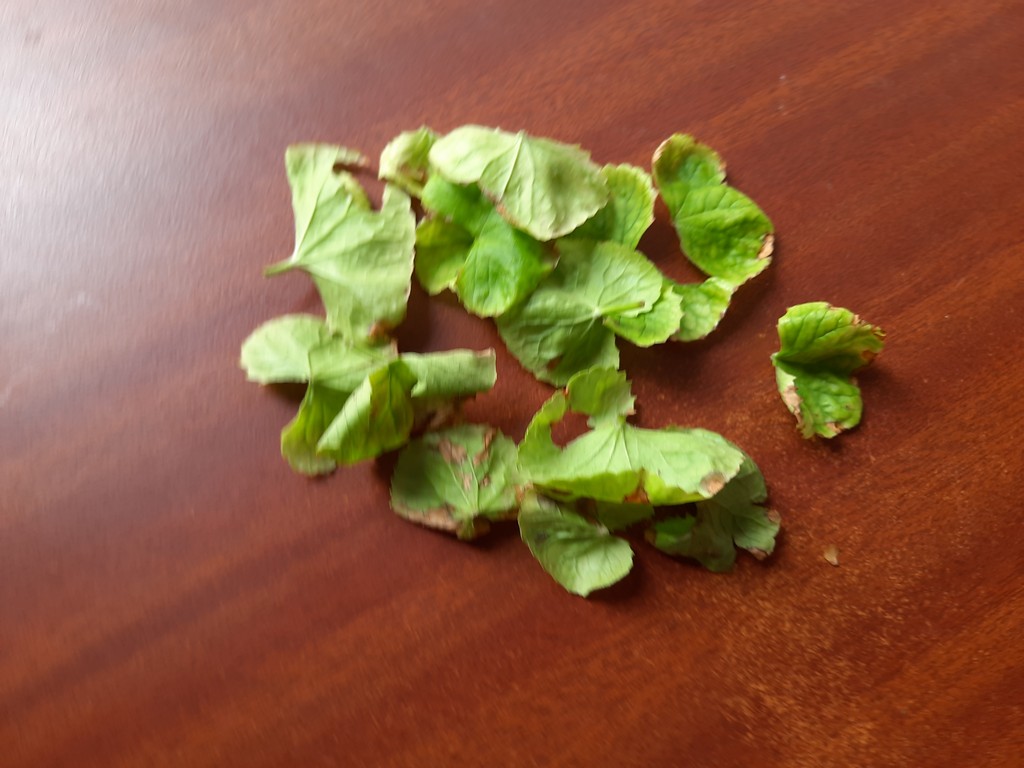
Label: Unhealthy